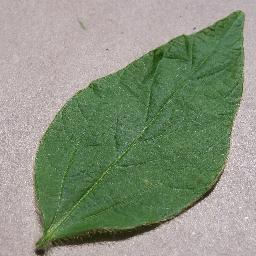
Label: Soybean___healthy